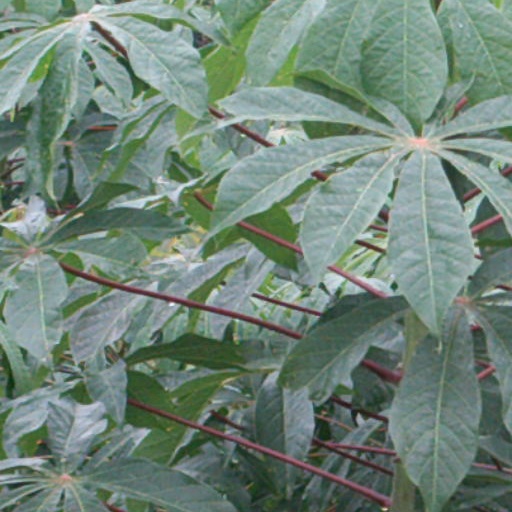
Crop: cassava